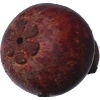
Label: Mangostan 1